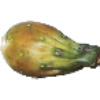
Label: Cactus fruit 1